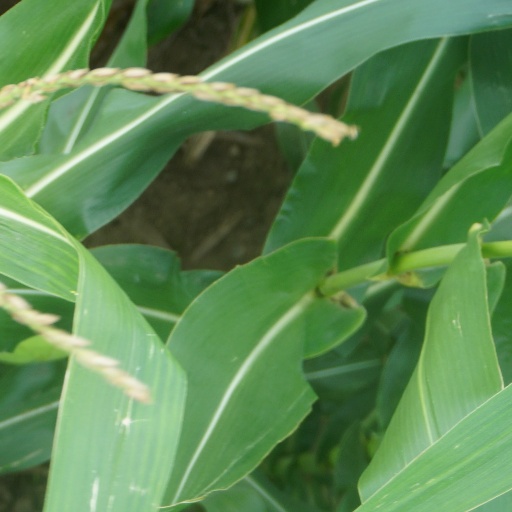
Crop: maize; corn